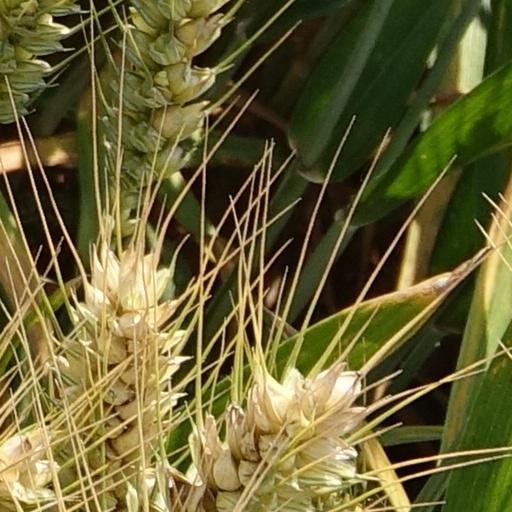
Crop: wheat